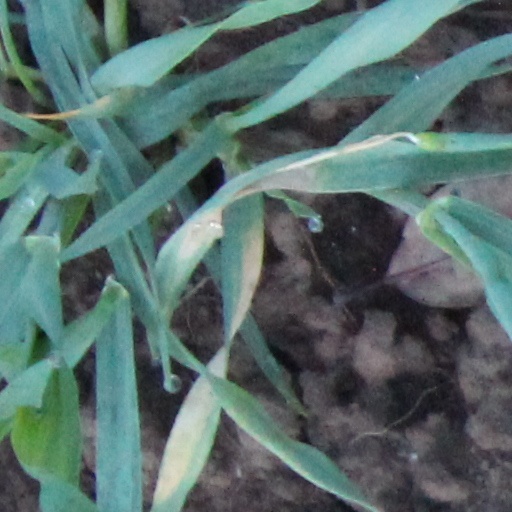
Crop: wheat